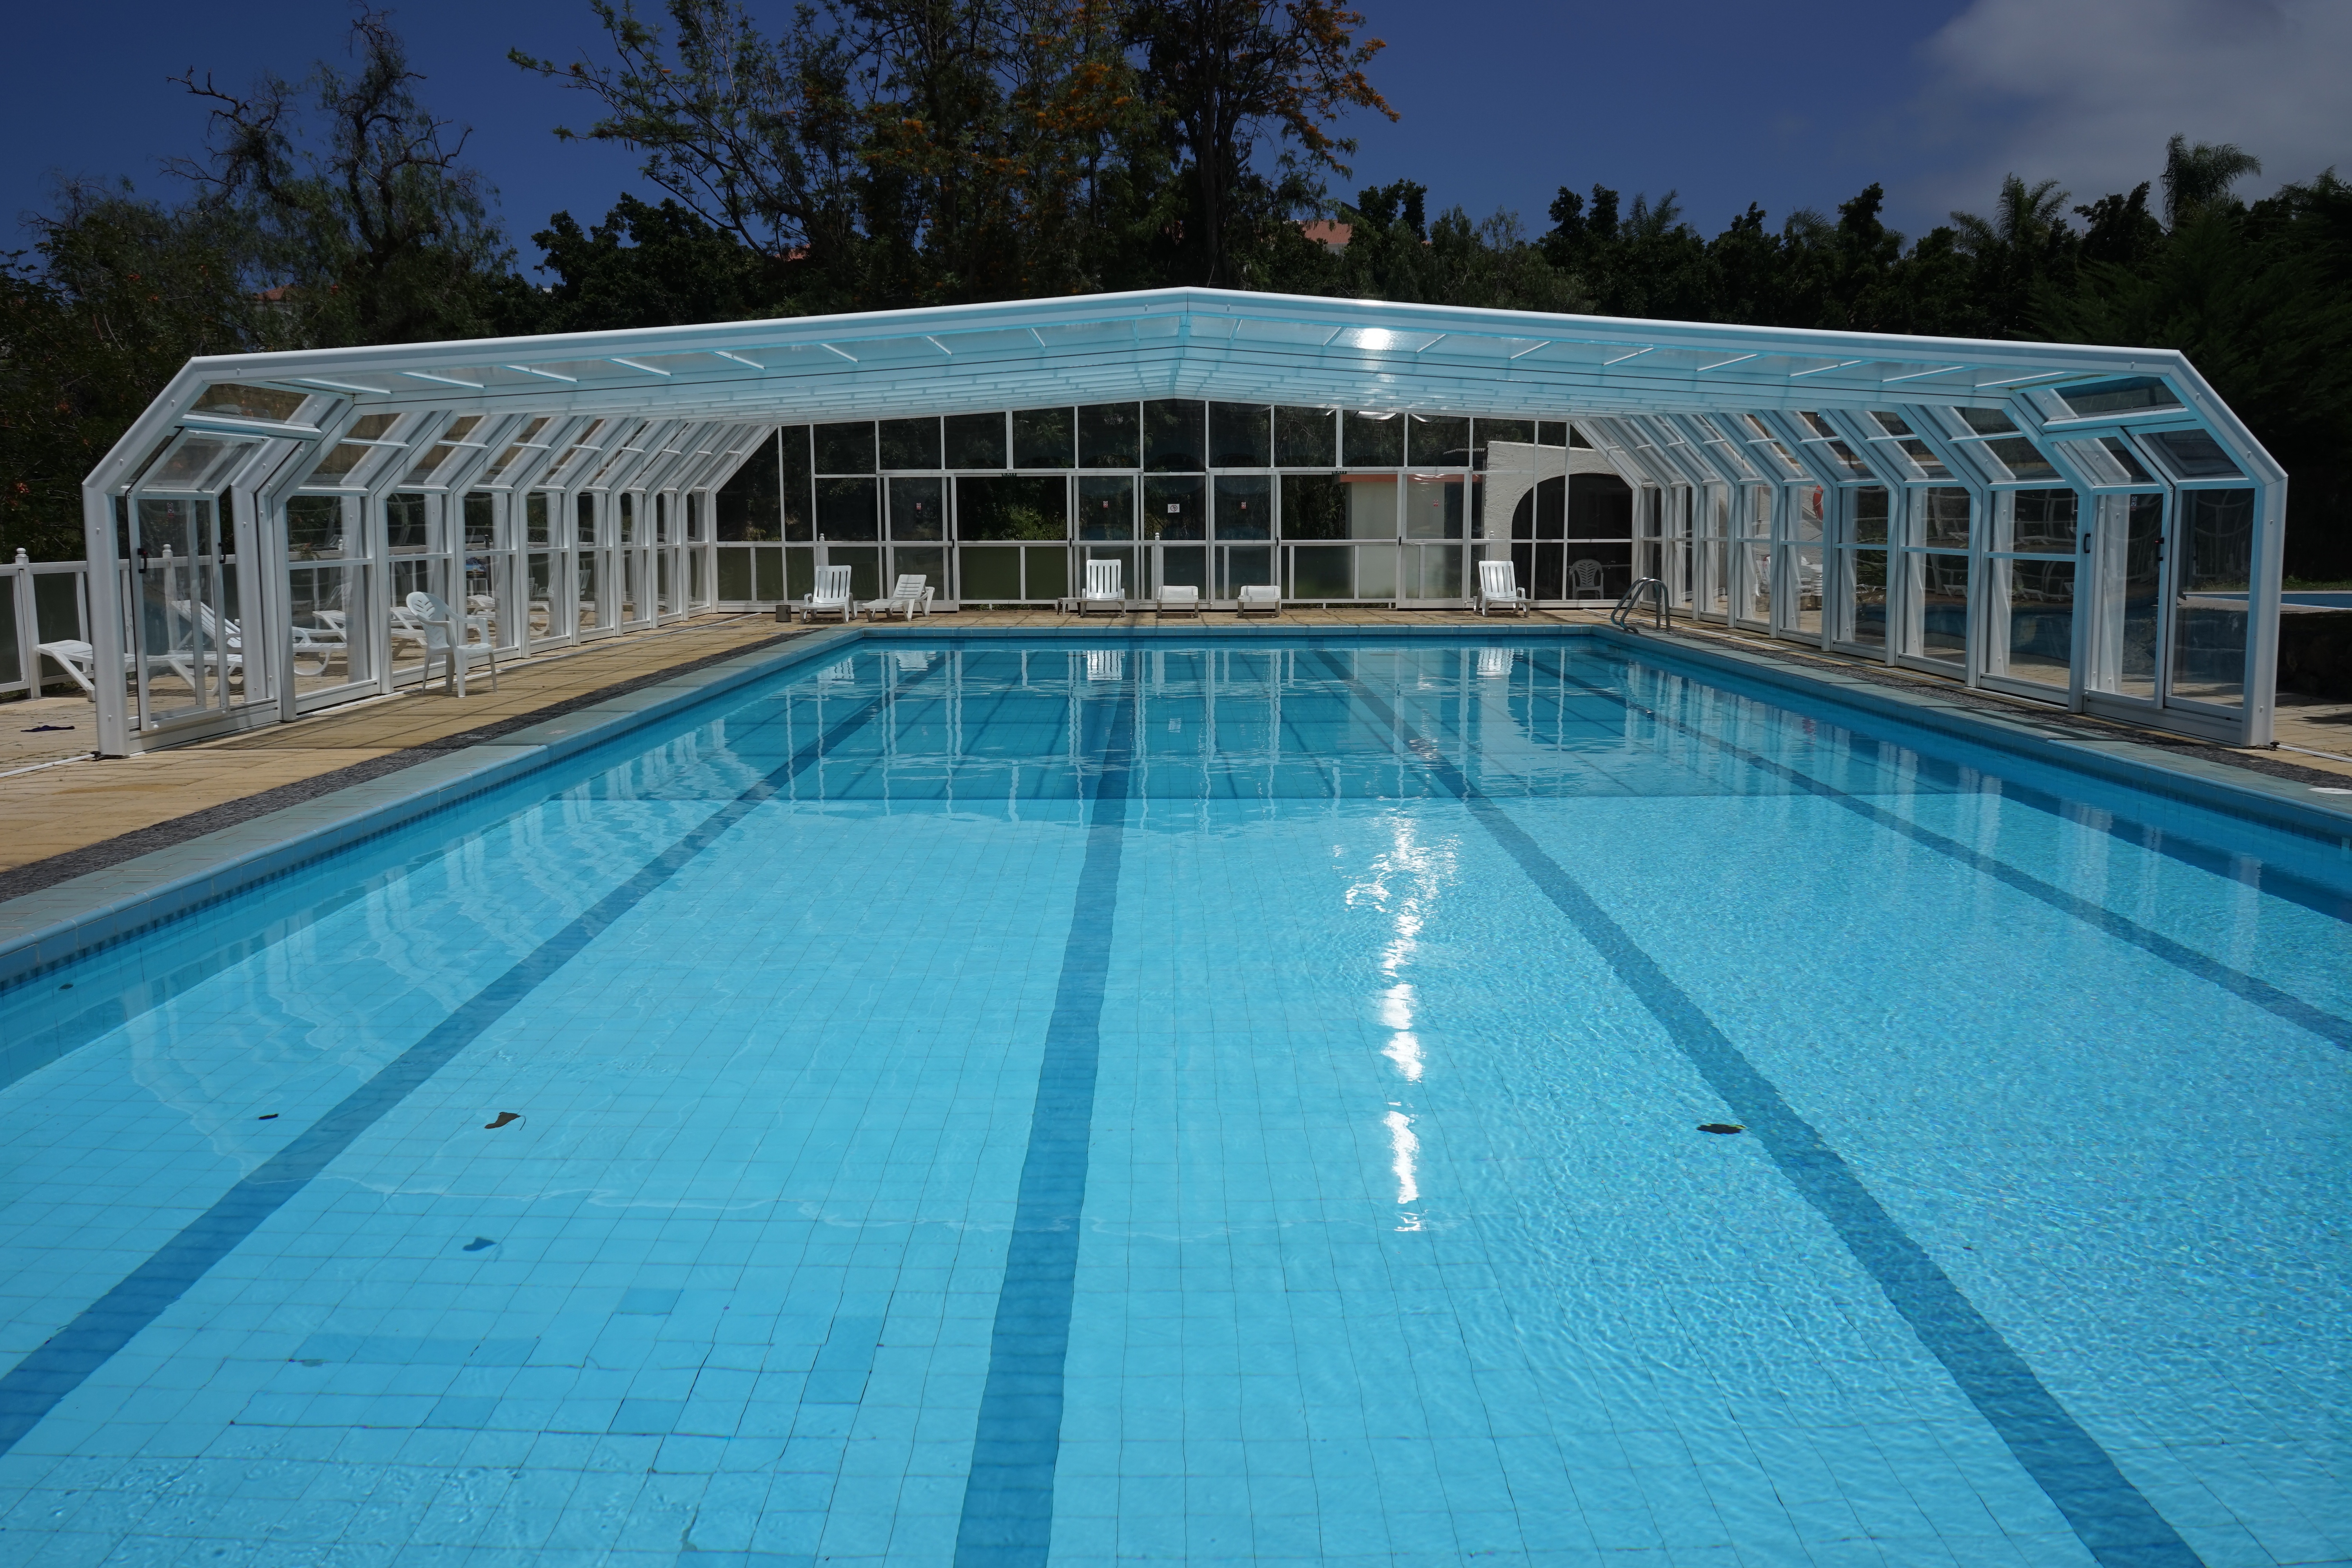
water, wet, pool, swim, swimming pool, backyard, blue, leisure, cool, estate, bad, refresh, outdoor pool, leisure centre